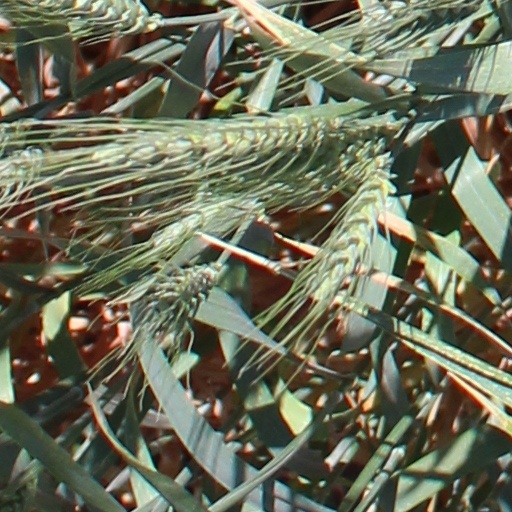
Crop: wheat